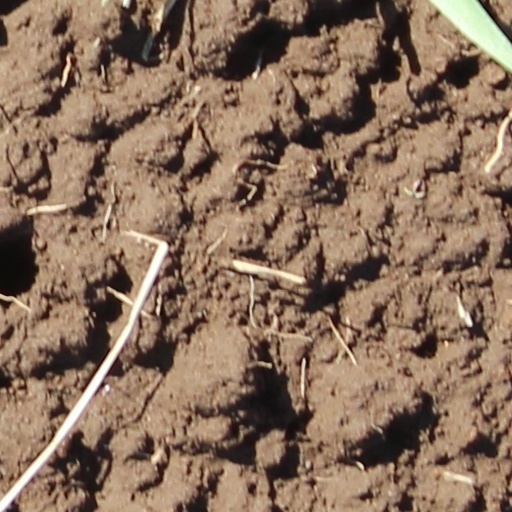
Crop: wheat